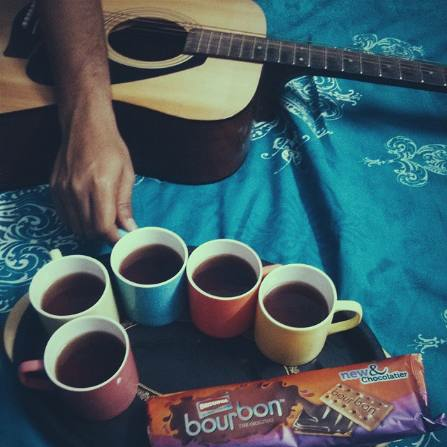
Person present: No